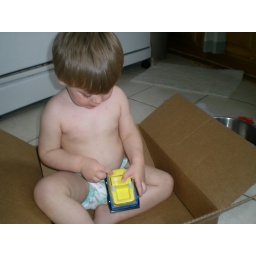
A car in the box